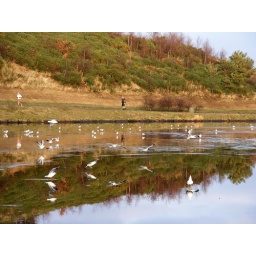
Best viewed as large. You can see reflections of each and every bird in the water